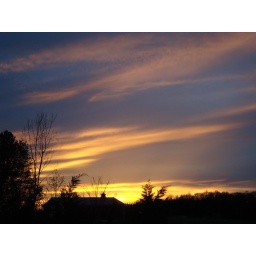
gold and blue over barn